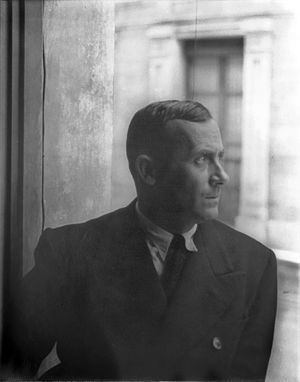
1983 / Dødsfald / December
Joan Miró
Regerende dronning i Danmark: Margrethe 2. 1972-